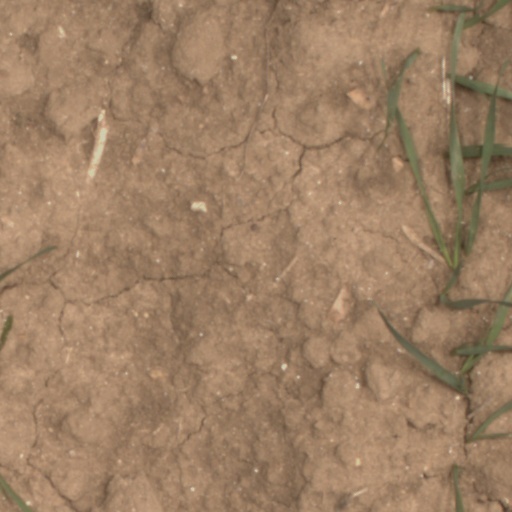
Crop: wheat